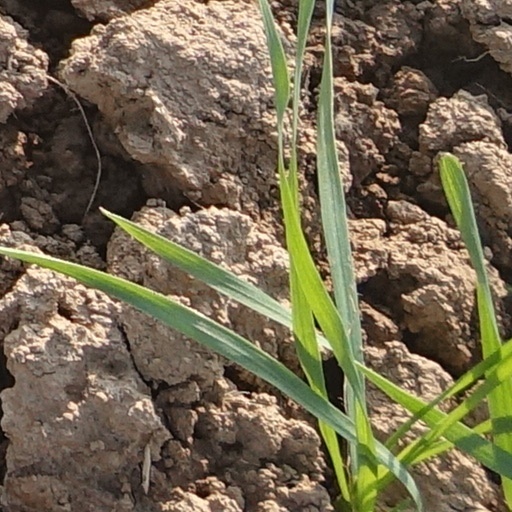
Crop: wheat